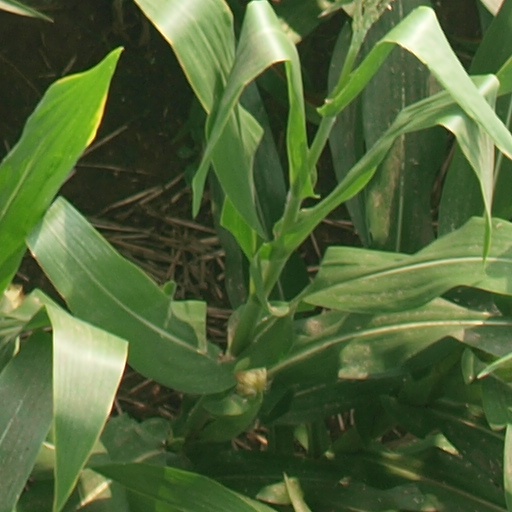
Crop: maize; corn